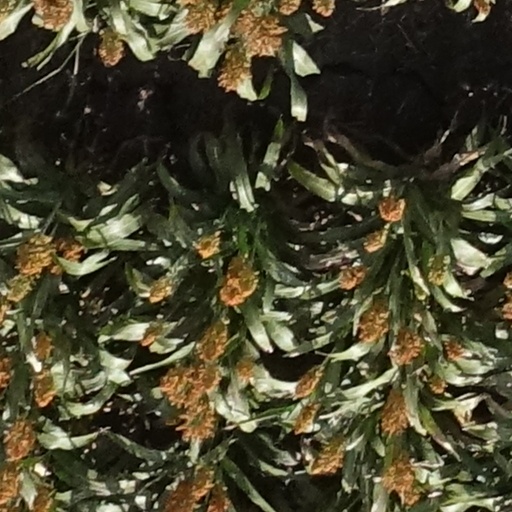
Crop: sorghum